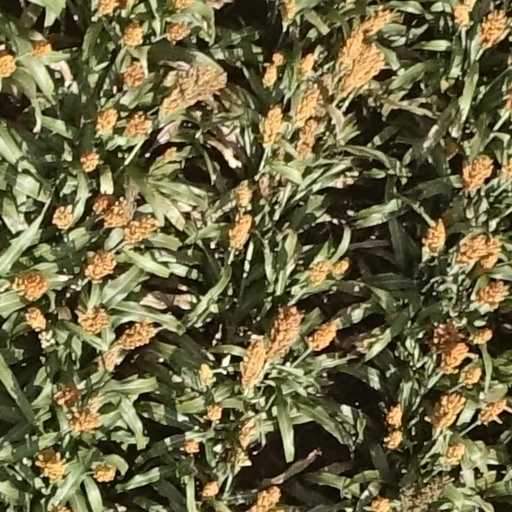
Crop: sorghum